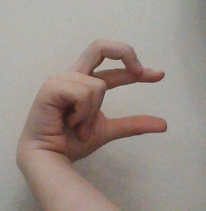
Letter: thal